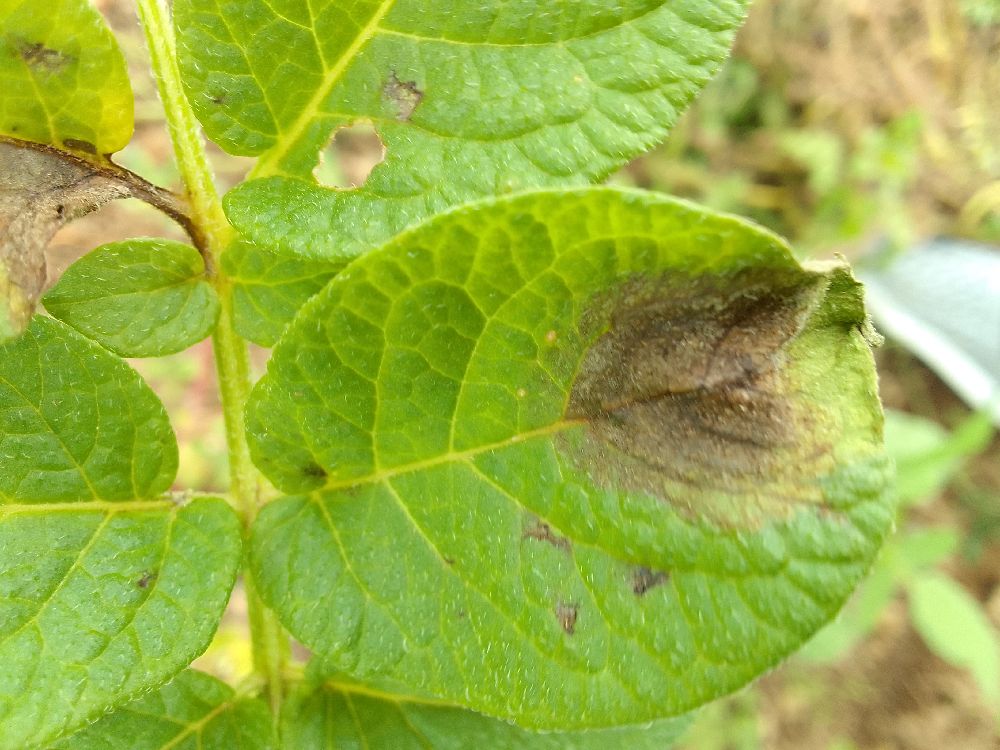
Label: Late blight